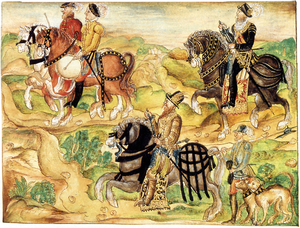
Cette page concerne l'année 1535 du calendrier julien.
Klein-Venedig ou Welserland fut le territoire le plus important de la colonisation allemande des Amériques, de 1528 à 1546. La colonie était formée de toutes les terres comprises entre le cap de la Vela et le cap de Maracapana, soit un territoire à cheval sur le Venezuela et la Colombie actuels.